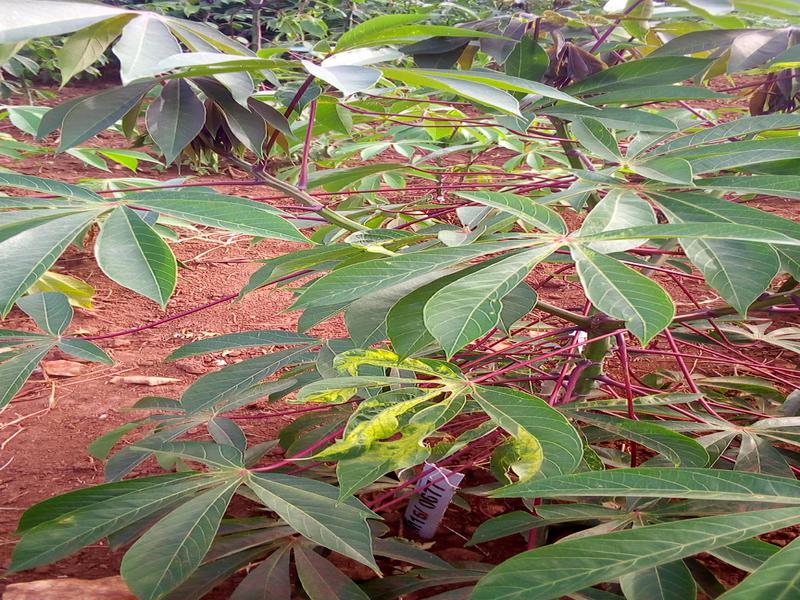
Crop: cassava
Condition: mosaic_disease